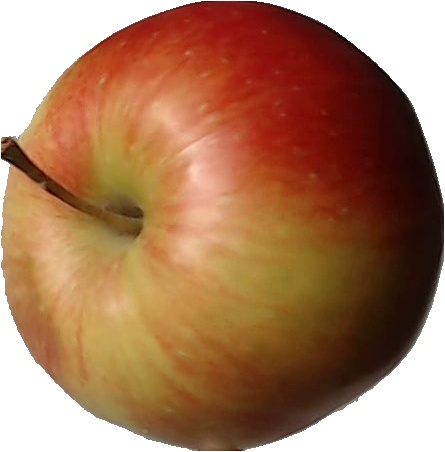
Label: apple_red_2